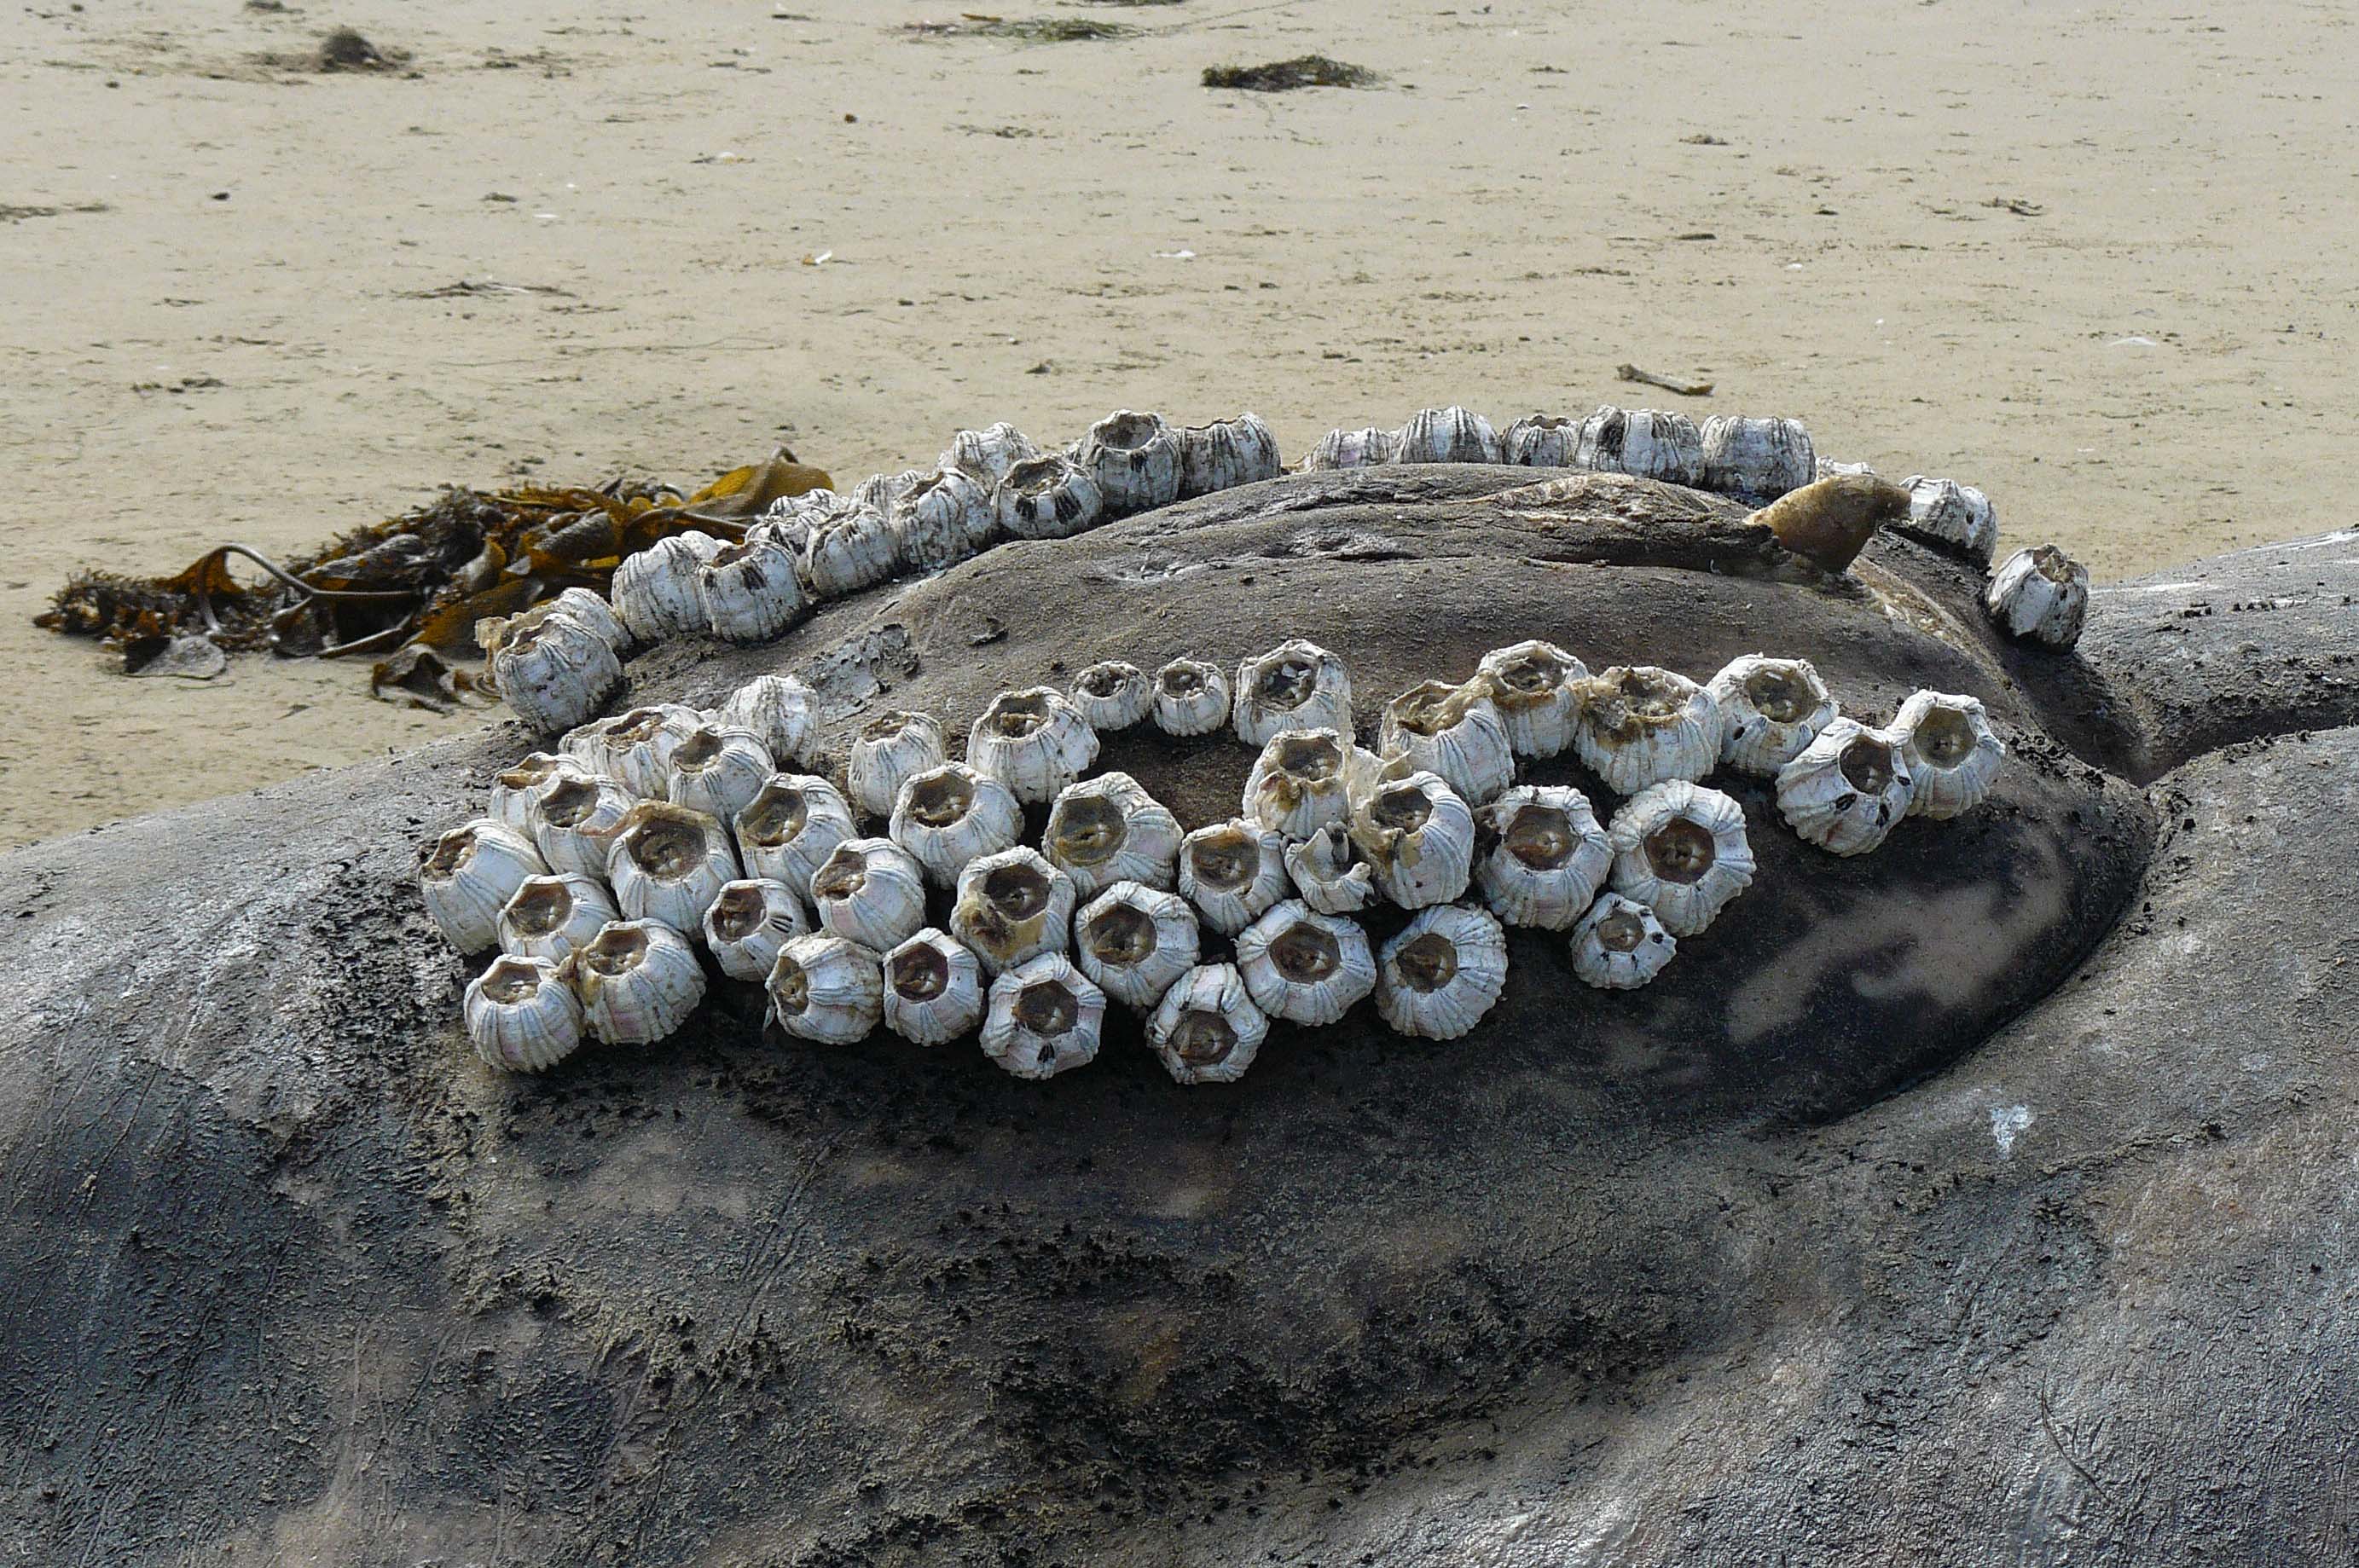
sea, sand, wildlife, sea turtle, reptile, material, marinemammals, montanadeorostatepark, megapteranovaeangliae, bloatedwhale, bloatedhumpbackwhale, whalegenetalia, marine biology